Louis XIV Victory Monument

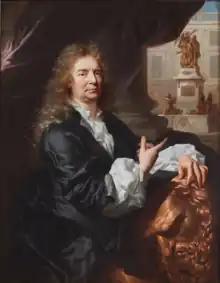
Portrait of Martin Desjardins by Hyacinthe Rigaud in 1686, with the monument in the background, now at Versailles

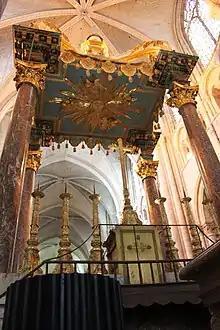
Altar baldachin of Sens Cathedral (1742), re-employing four of the lanterns' columns

At the center of the square, the monument itself stood and consisted of three sections: a base with larger-than-life bronze statues of prisoners and military spoils; a square pedestal with four bronze reliefs commemorating specific events; and a colossal gilded statue of Louis XIV in coronation robe, trampling on Cerberus, with an allegory of Victory standing behind him on a globe and holding a laurel wreath above his head. The statue was more than four meters high, and the entire monument's total height was about 12 meters. The monument included numerous celebratory inscriptions, including a main dedicace in Latin on the front which read ("To the Immortal Man"), an unambiguous reference to Louis.